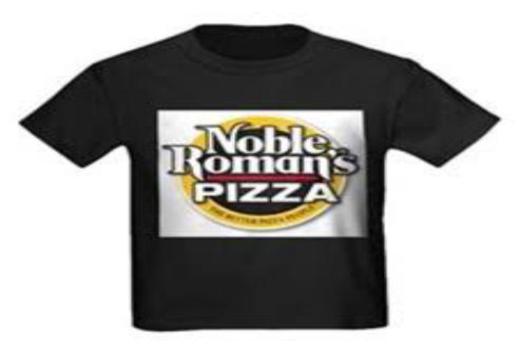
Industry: Food